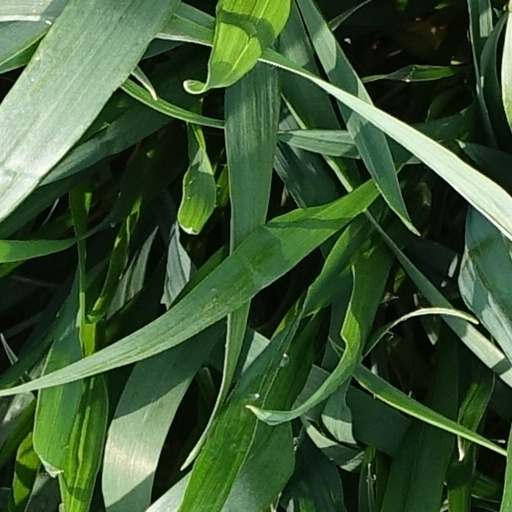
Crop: wheat